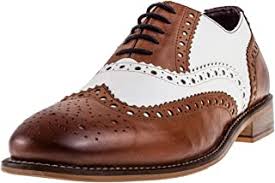
Label: Brogue